Battle of Sharon

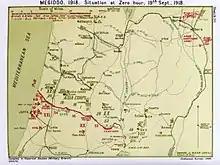
Falls Sketch Map 30 Situation at Zero hour 19 September

Deraa was attacked on 16 and 17 September by RAF aircraft when sections of the railway to the north and west of the Deraa junction were bombed. The railway south of Deraa was attacked on 17 September by a Sherifial Arab Column supported by British armoured cars and a French mountain battery. They left Qasr el 'Azraq east of Amman to destroying a bridge and a section of the rail line. By 23 September communications to the west, between Deraa and Samakh and also to the north of Deraa, had been restored.